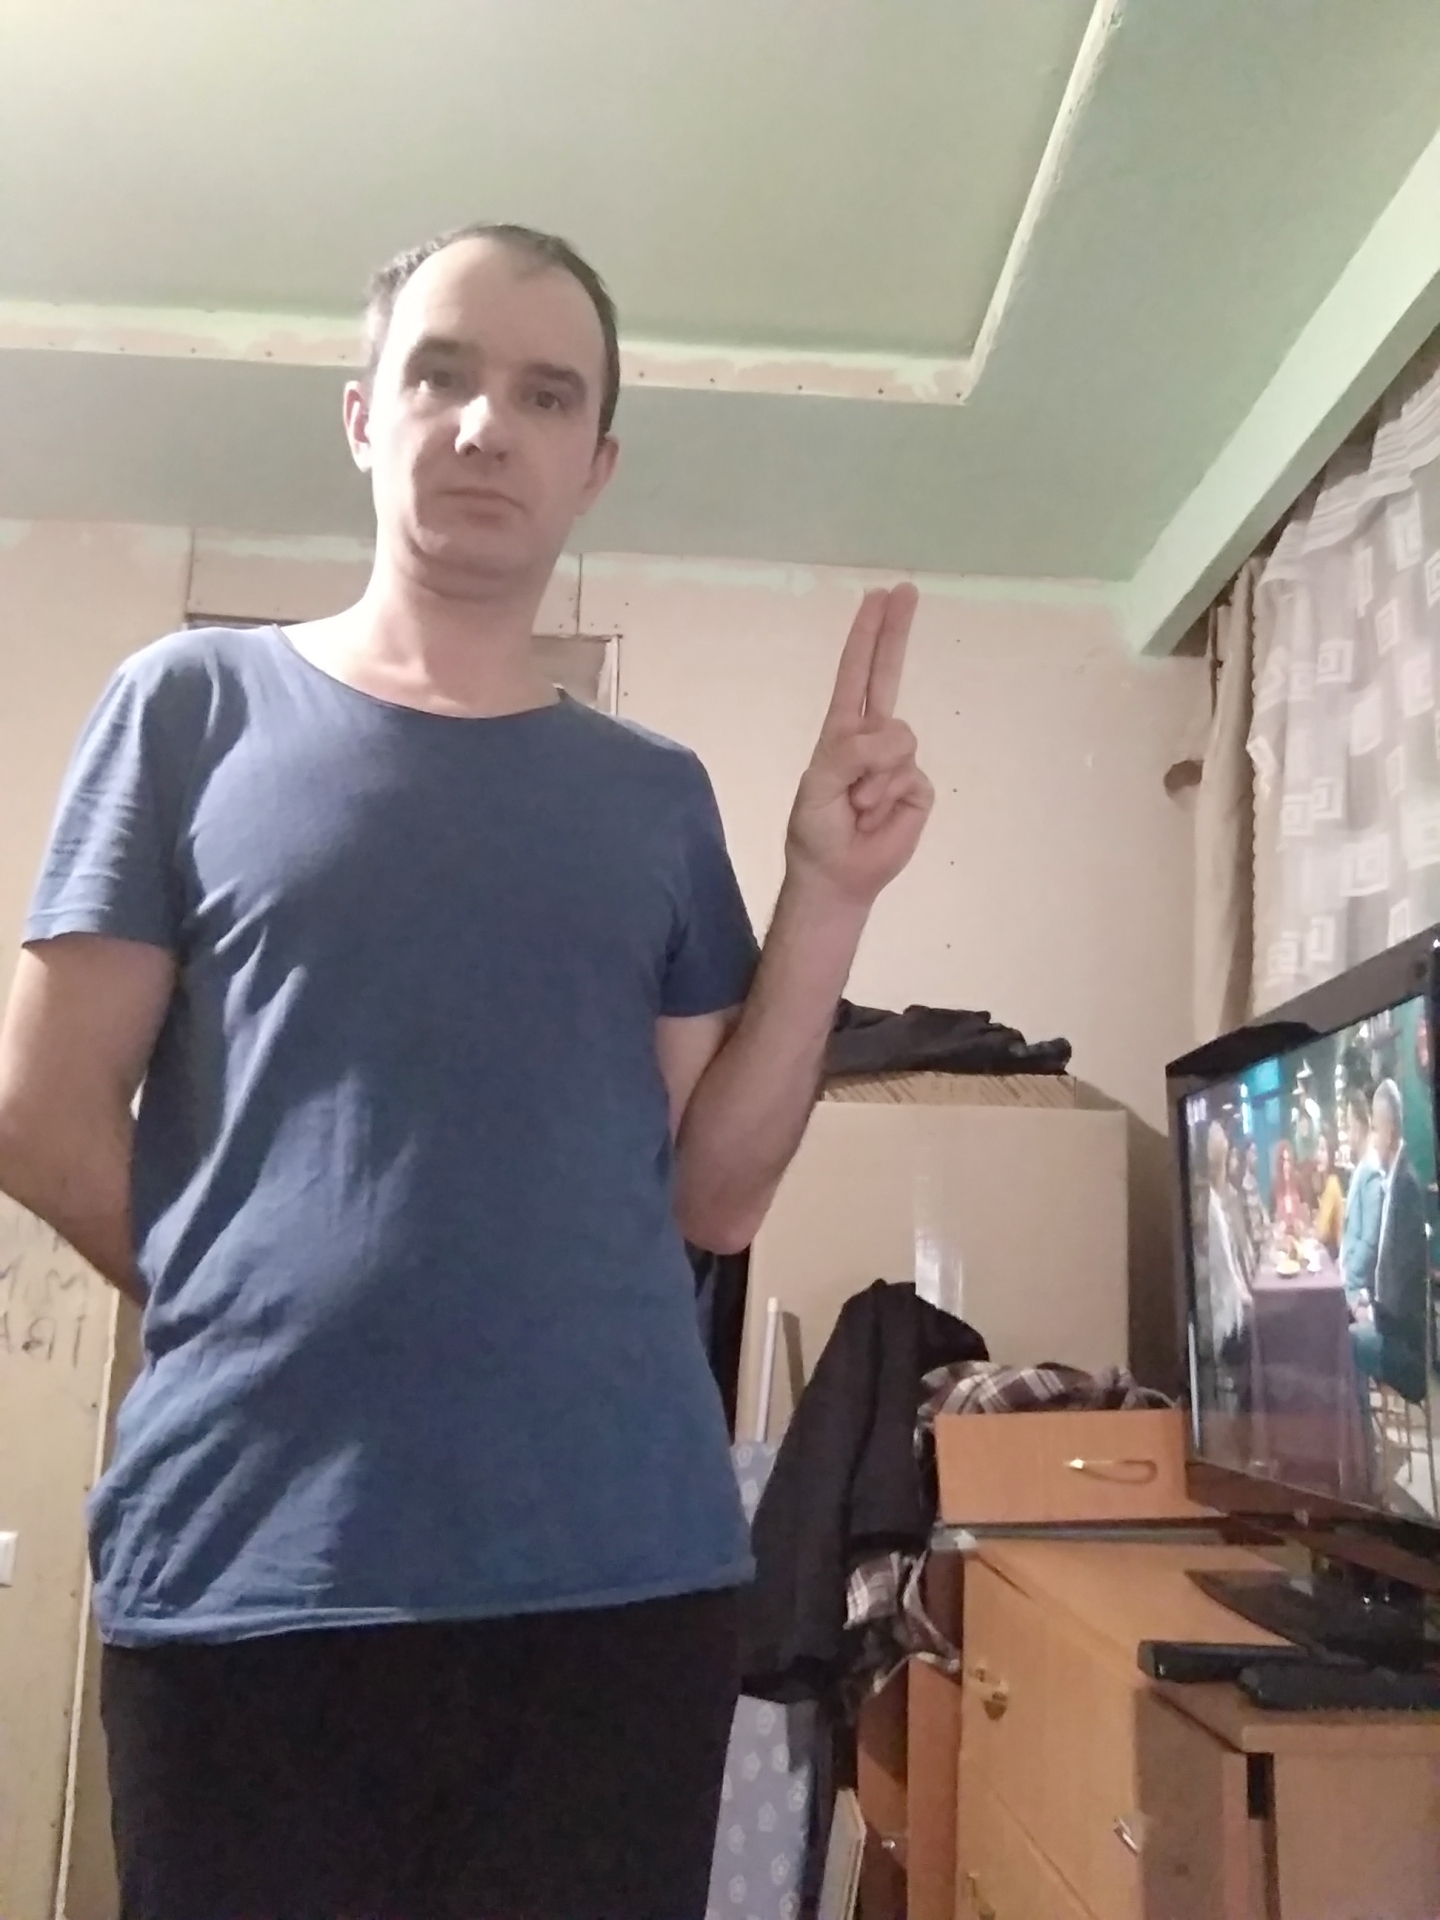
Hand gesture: two_up